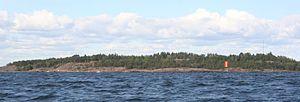
Kuninkaansaari est une île du golfe de Finlande à Helsinki, en Finlande.